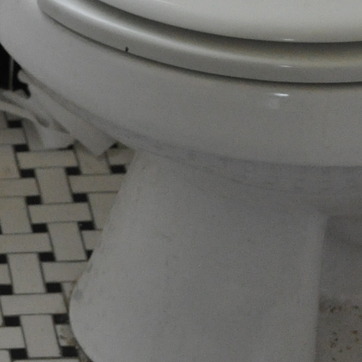
Material: ceramic